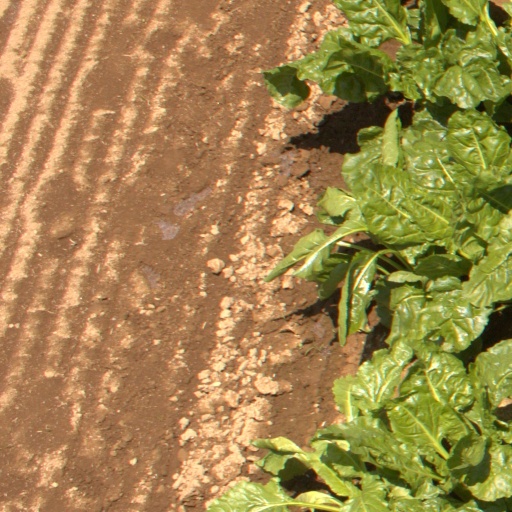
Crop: sugar beet